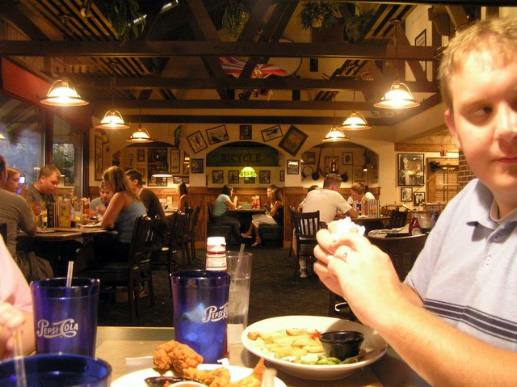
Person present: Yes